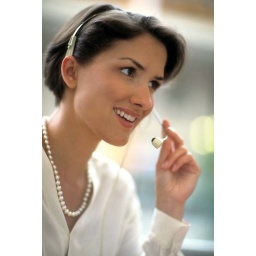
Woman in office uses telephone headset.